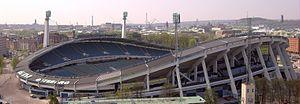
Ullevi, Ullevi Stadion, officiellement Nya Ullevi afin de le distinguer du Gamla Ullevi, est un stade situé à Göteborg en Suède, dont l'architecte est Fritz Jaenecke.